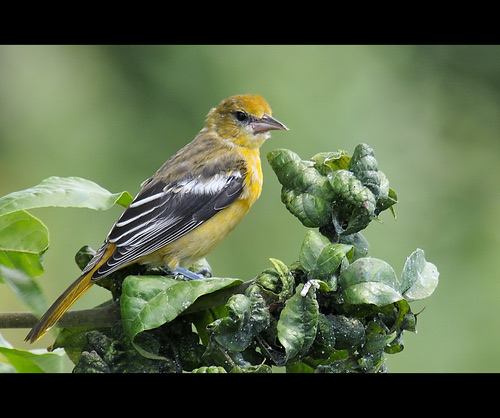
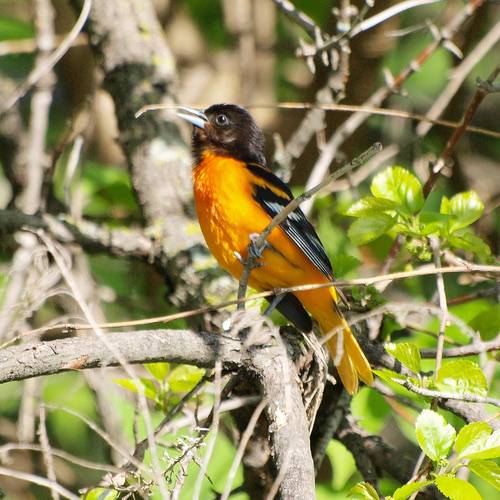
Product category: misc
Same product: yes